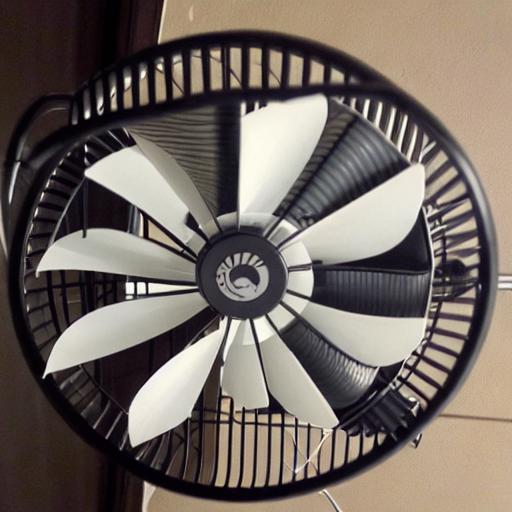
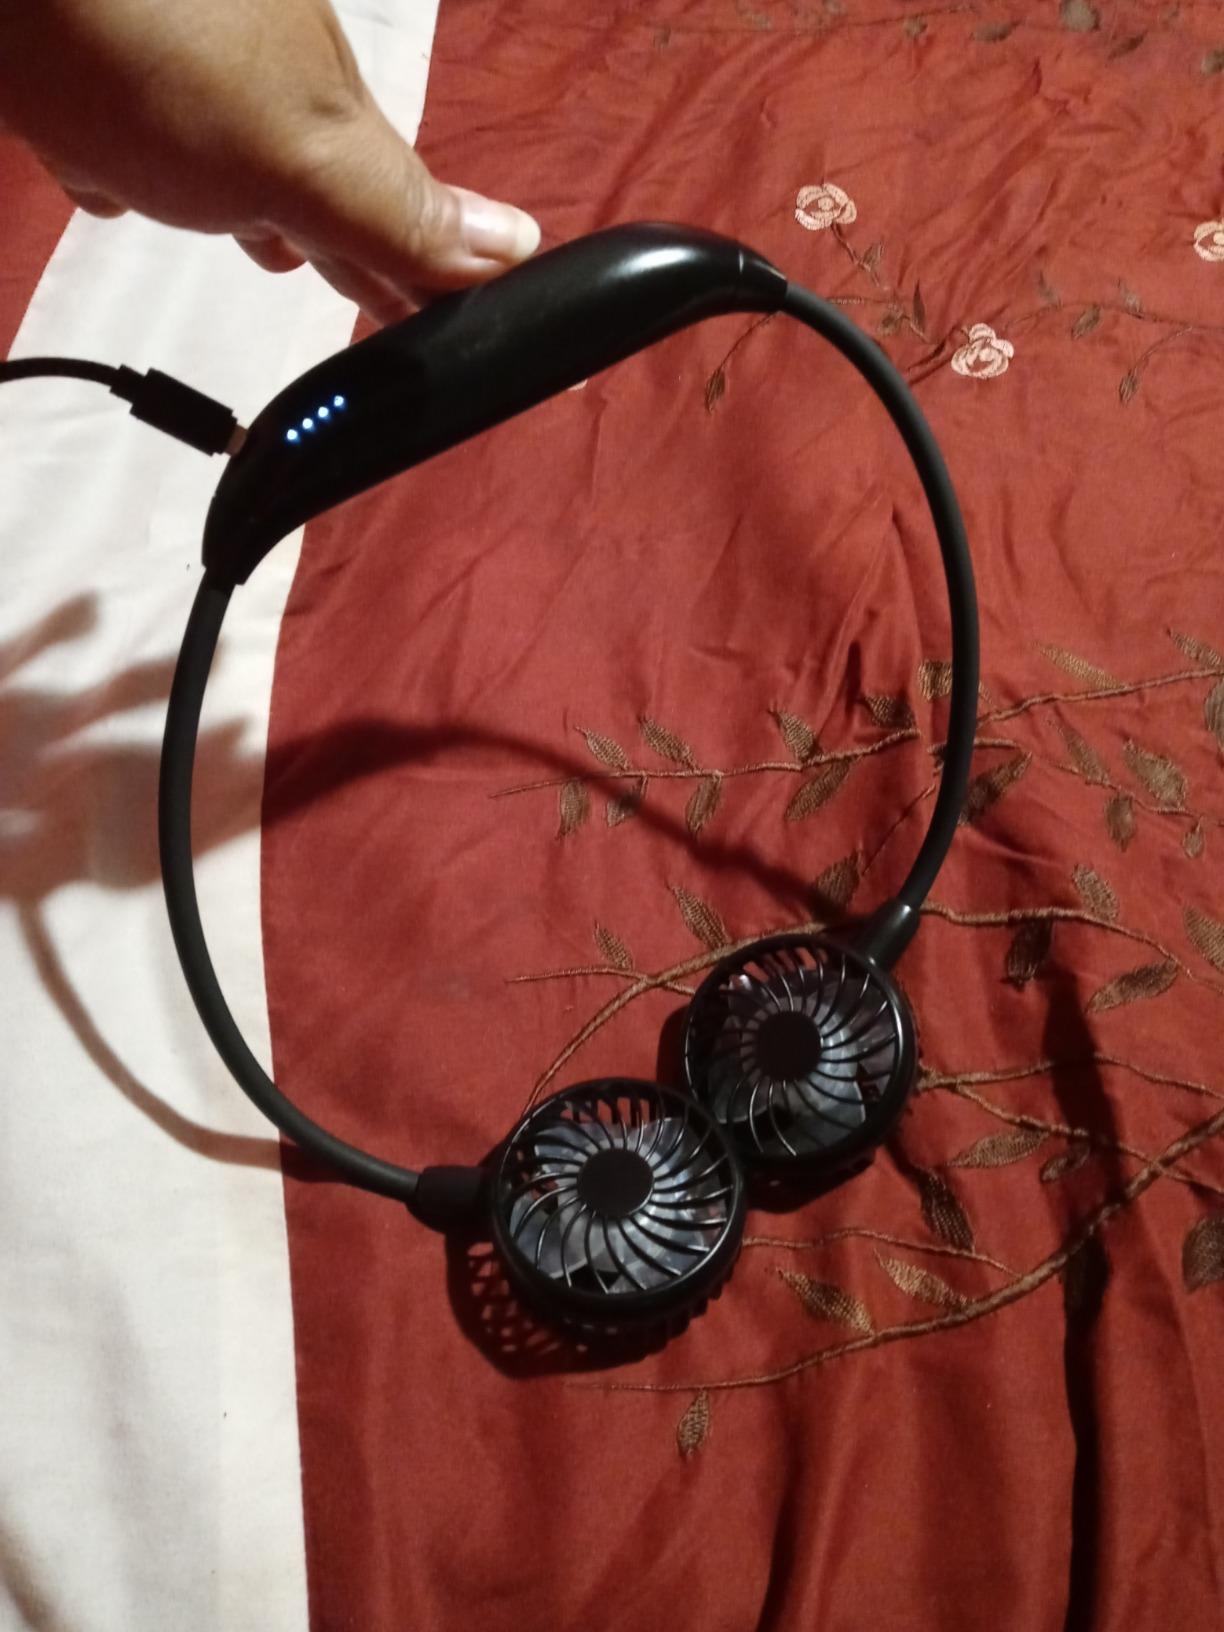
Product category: fan
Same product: no